Beware the Batman

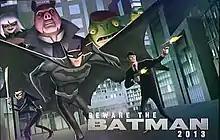
Initial promotional art for the series depicted Alfred armed with guns and fighting alongside Batman. Fans of the Batman mythos were upset by this depiction of Alfred, prompting a response from the series' producers.

After the previous Batman series, "", ended in November 2011, a new series featuring the DC Comics superhero immediately went into production, in order for Batman to return to a more "serious tone". With Batman receiving a new sidekick, Outsiders member Katana, executive producer Sam Register commented that "Katana is gonna be his new Robin, but not necessarily". The series was produced in 3D computer animation, similar to the animation style of the earlier DC series "".